Hermann Müller (politician, born 1935)

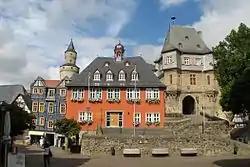
Townhall of Idstein, with landmarks "Hexenturm" and "Schiefes Haus"

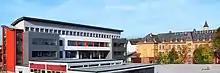
Hochschule Fresenius, 2010

From 1972 to 1974, Müller was "Stadtverordneter" and president of the CDU fraction in Idstein. In 1974, he was elected mayor of Idstein, a town on the German Timber-Frame Road. He served for 24 years, reelected twice by the assembly, the third time in direct election by the citizens. During his tenure the framework houses of the old town were restored, villages improved, a pedestrian area installed, education improved and the "Stadthalle" built as a cultural centre. He was responsible for bypass roads, new "Kindertagesstätten" and for restructuring business towards less production, more administration. Müller won the to move their prime location to Idstein. He attracted the festival week Hessentag to Idstein in 2002, which improved the infrastructure further.